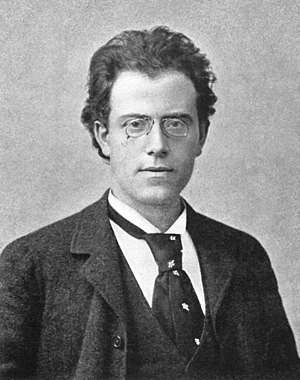
2. symfoni (Mahler)
Gustav Mahler
"2. symfoni i c-mol af Gustav Mahler kaldet ""Auferstehung"". Skrevet mellem 1888 og 1894, revideret 1903.